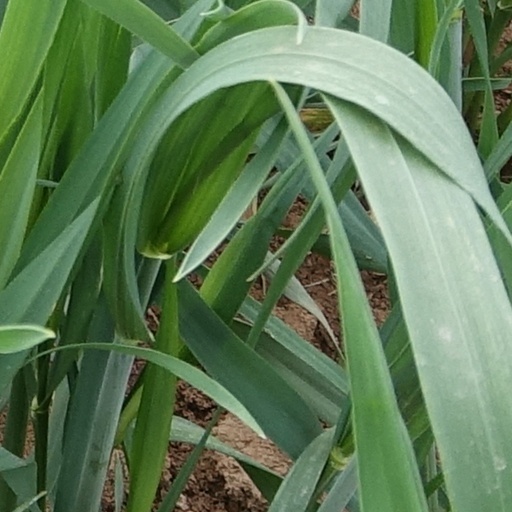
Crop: wheat